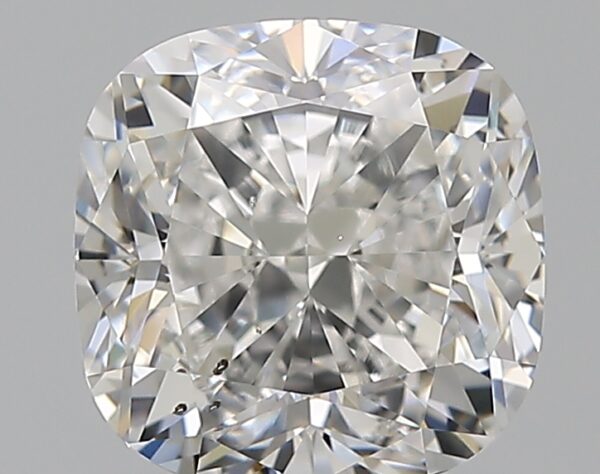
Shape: cushion
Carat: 1.91
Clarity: SI1
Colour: E
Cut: EX
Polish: EX
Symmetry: EX
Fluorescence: ST
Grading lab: GIA
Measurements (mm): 6.8 x 6.78 x 4.72